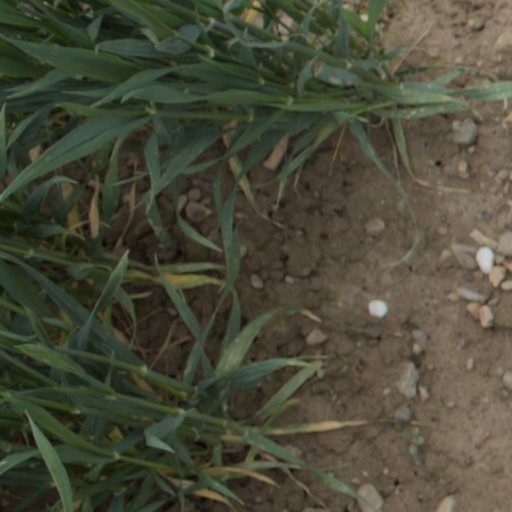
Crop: wheat